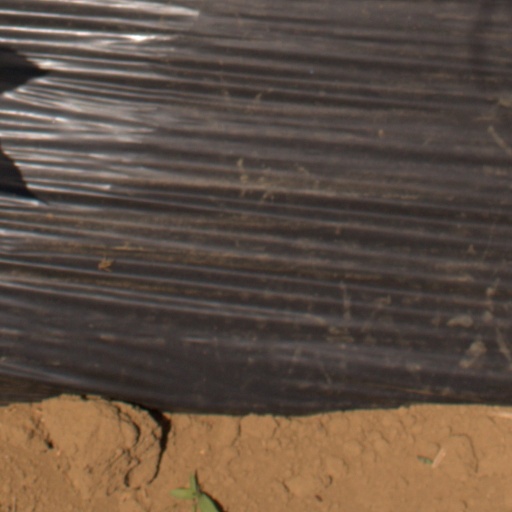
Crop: Jerusalem artichoke